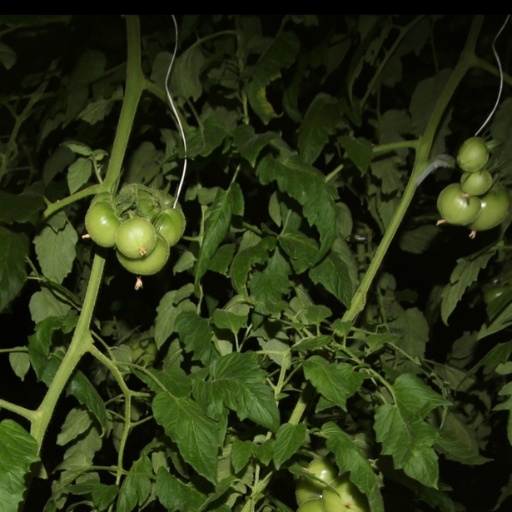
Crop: tomato